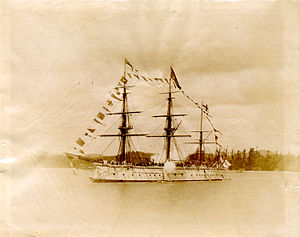
Triumph (skib, 1873)
HMS Triumph omkring 1887.
HMS Triumph omkring 1887.
HMS Triumph var et panserskib i Royal Navy. Sammen med søsterskibet HMS Swiftsure udgjorde det Swiftsure-klassen, og de to skibe var bygget til tjeneste i Stillehavet. Navnet "Triumph" betyder triumf, og skibet var det sjette af foreløbigt 10 skibe med dette navn i Royal Navy. HMS Triumph hejste kommando i 1873 og udgik i 1900.